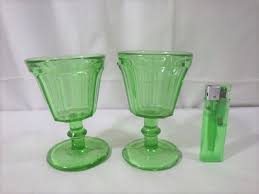
Waste category: glass